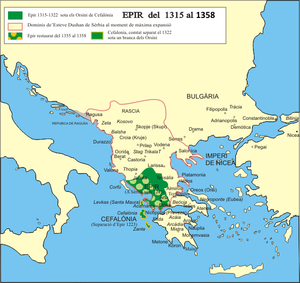
Le Despotat d’Épire fut l’un des États grecs successeurs de l’Empire byzantin après la conquête de Constantinople et la mise en place de l'Empire latin d'Orient sur les terres principales de l'Empire byzantin par la quatrième croisade en 1204. Fondé par Michel Comnène Doukas, le nouvel État se voulut, à l’instar de l’Empire de Nicée et de l’Empire de Trébizonde, le successeur légitime de l’Empire byzantin. Centre de résistance et havre pour les réfugiés grecs contre les envahisseurs latins après la défaite, il ne réintégra l’empire restauré qu’en 1323. Grec par ses origines, puis italien, serbe et albanais par conquête, il tenta de maintenir son identité jusqu’à sa chute aux mains des Ottomans en 1479.